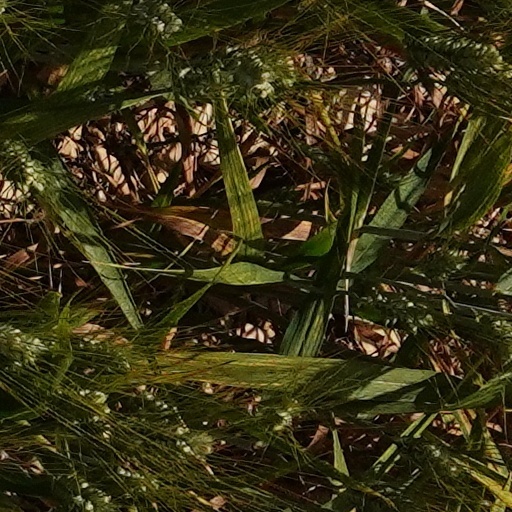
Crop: wheat